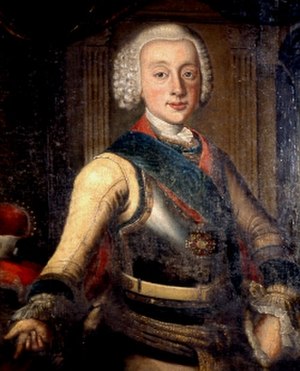
Anhalts regenter / Anhalt-Zerbst / Fyrster af Anhalt-Zerbst fra Huset Askanien
Anhalts regenter er en oversigt over de regenter, som har regeret over Hertugdømmet Anhalt i den centrale del af Tyskland.